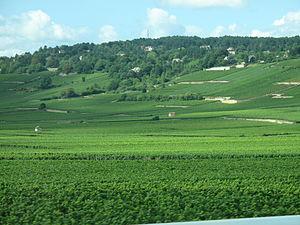
Vignobles à proximité de Beaune, Côte-d'Or
Les vins des papes d'Avignon sont ceux que les neuf pontifes qui choisirent cette cité comme résidence choisirent pour approvisionner leur table et celles de la Cour pontificale. En effet, au début du XIVᵉ siècle, pour fuir la lutte entre Guelfes et Gibelins, la papauté délaissa Rome et s’installa sur les rives du Rhône à Avignon. Pour certains, comme Pétrarque, commença dès lors l’exil de Babylone et le poète vauclusien n’eut pas de termes assez vifs pour décrire Avignon, sentine de tous les vices.